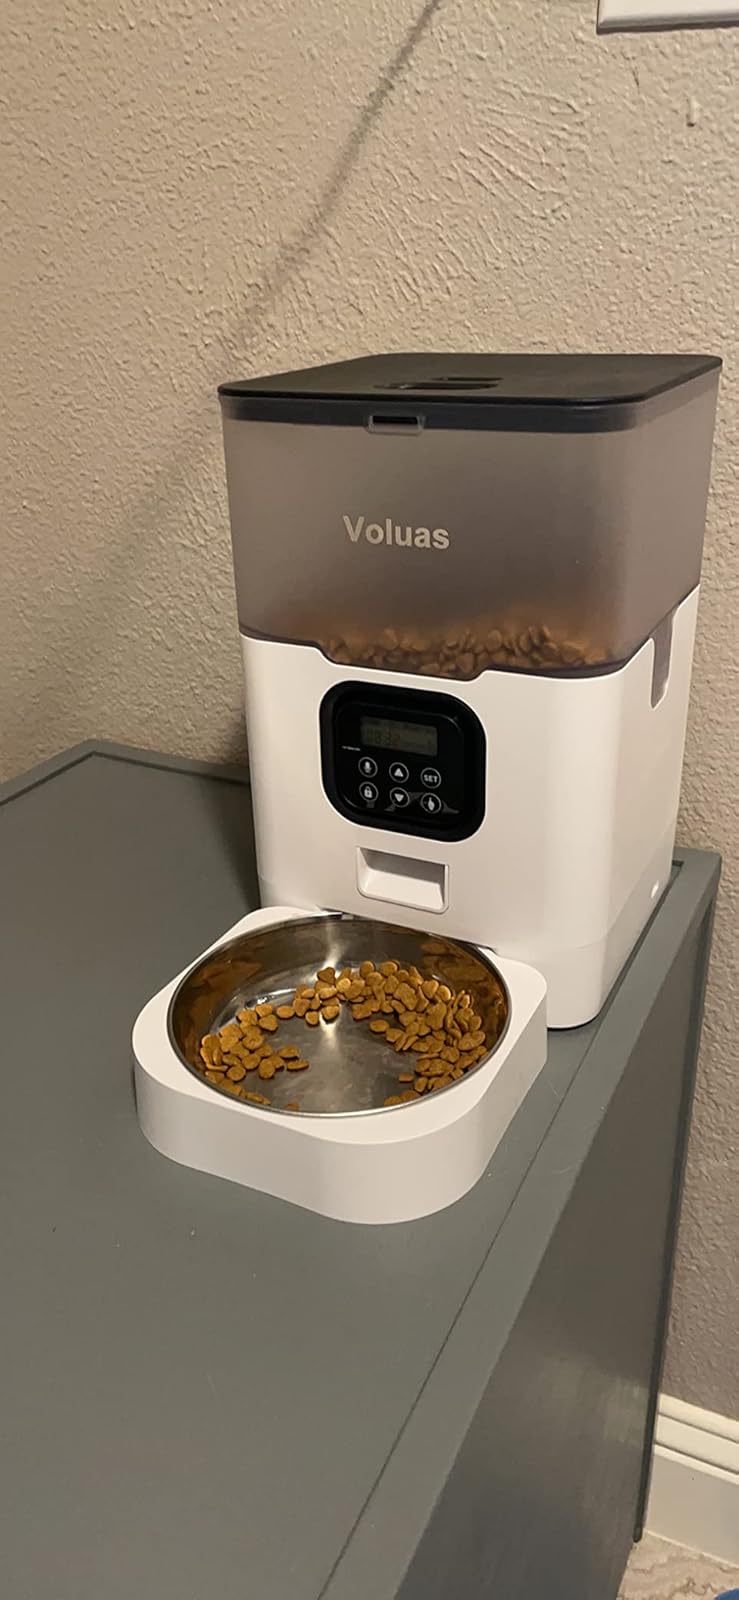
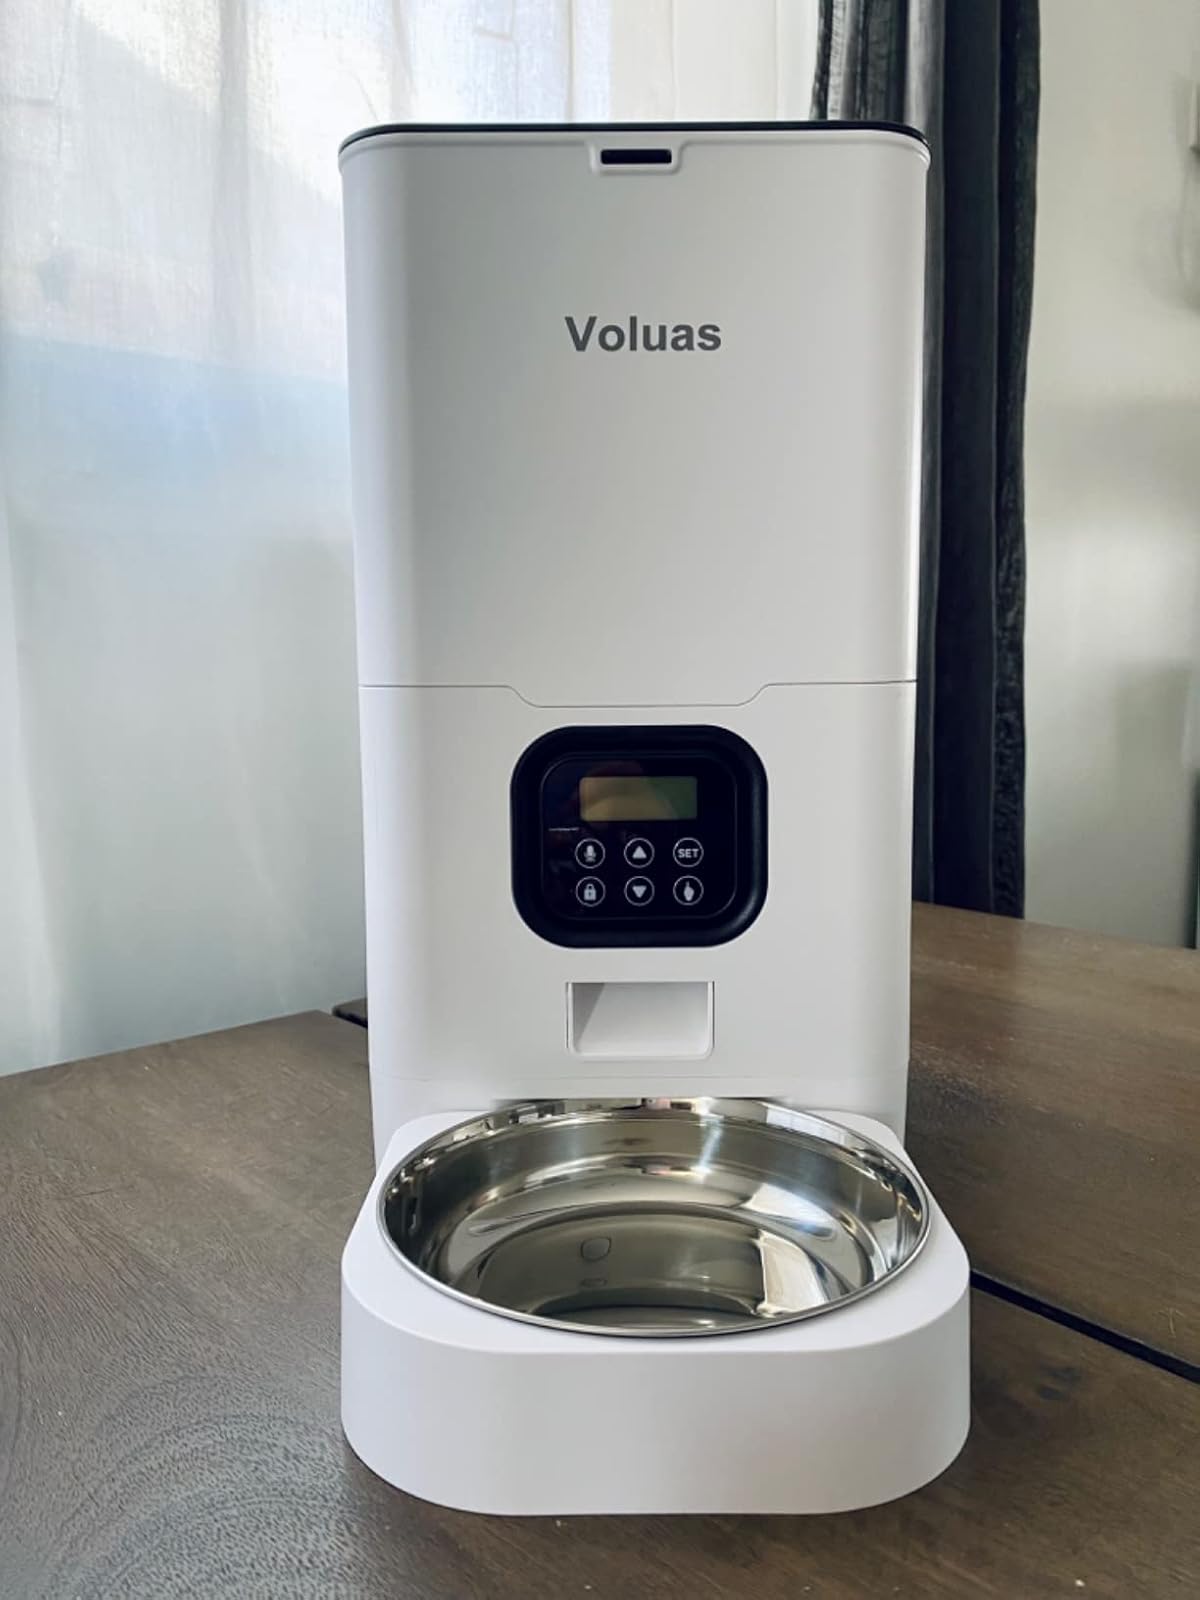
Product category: items_feeder
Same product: no